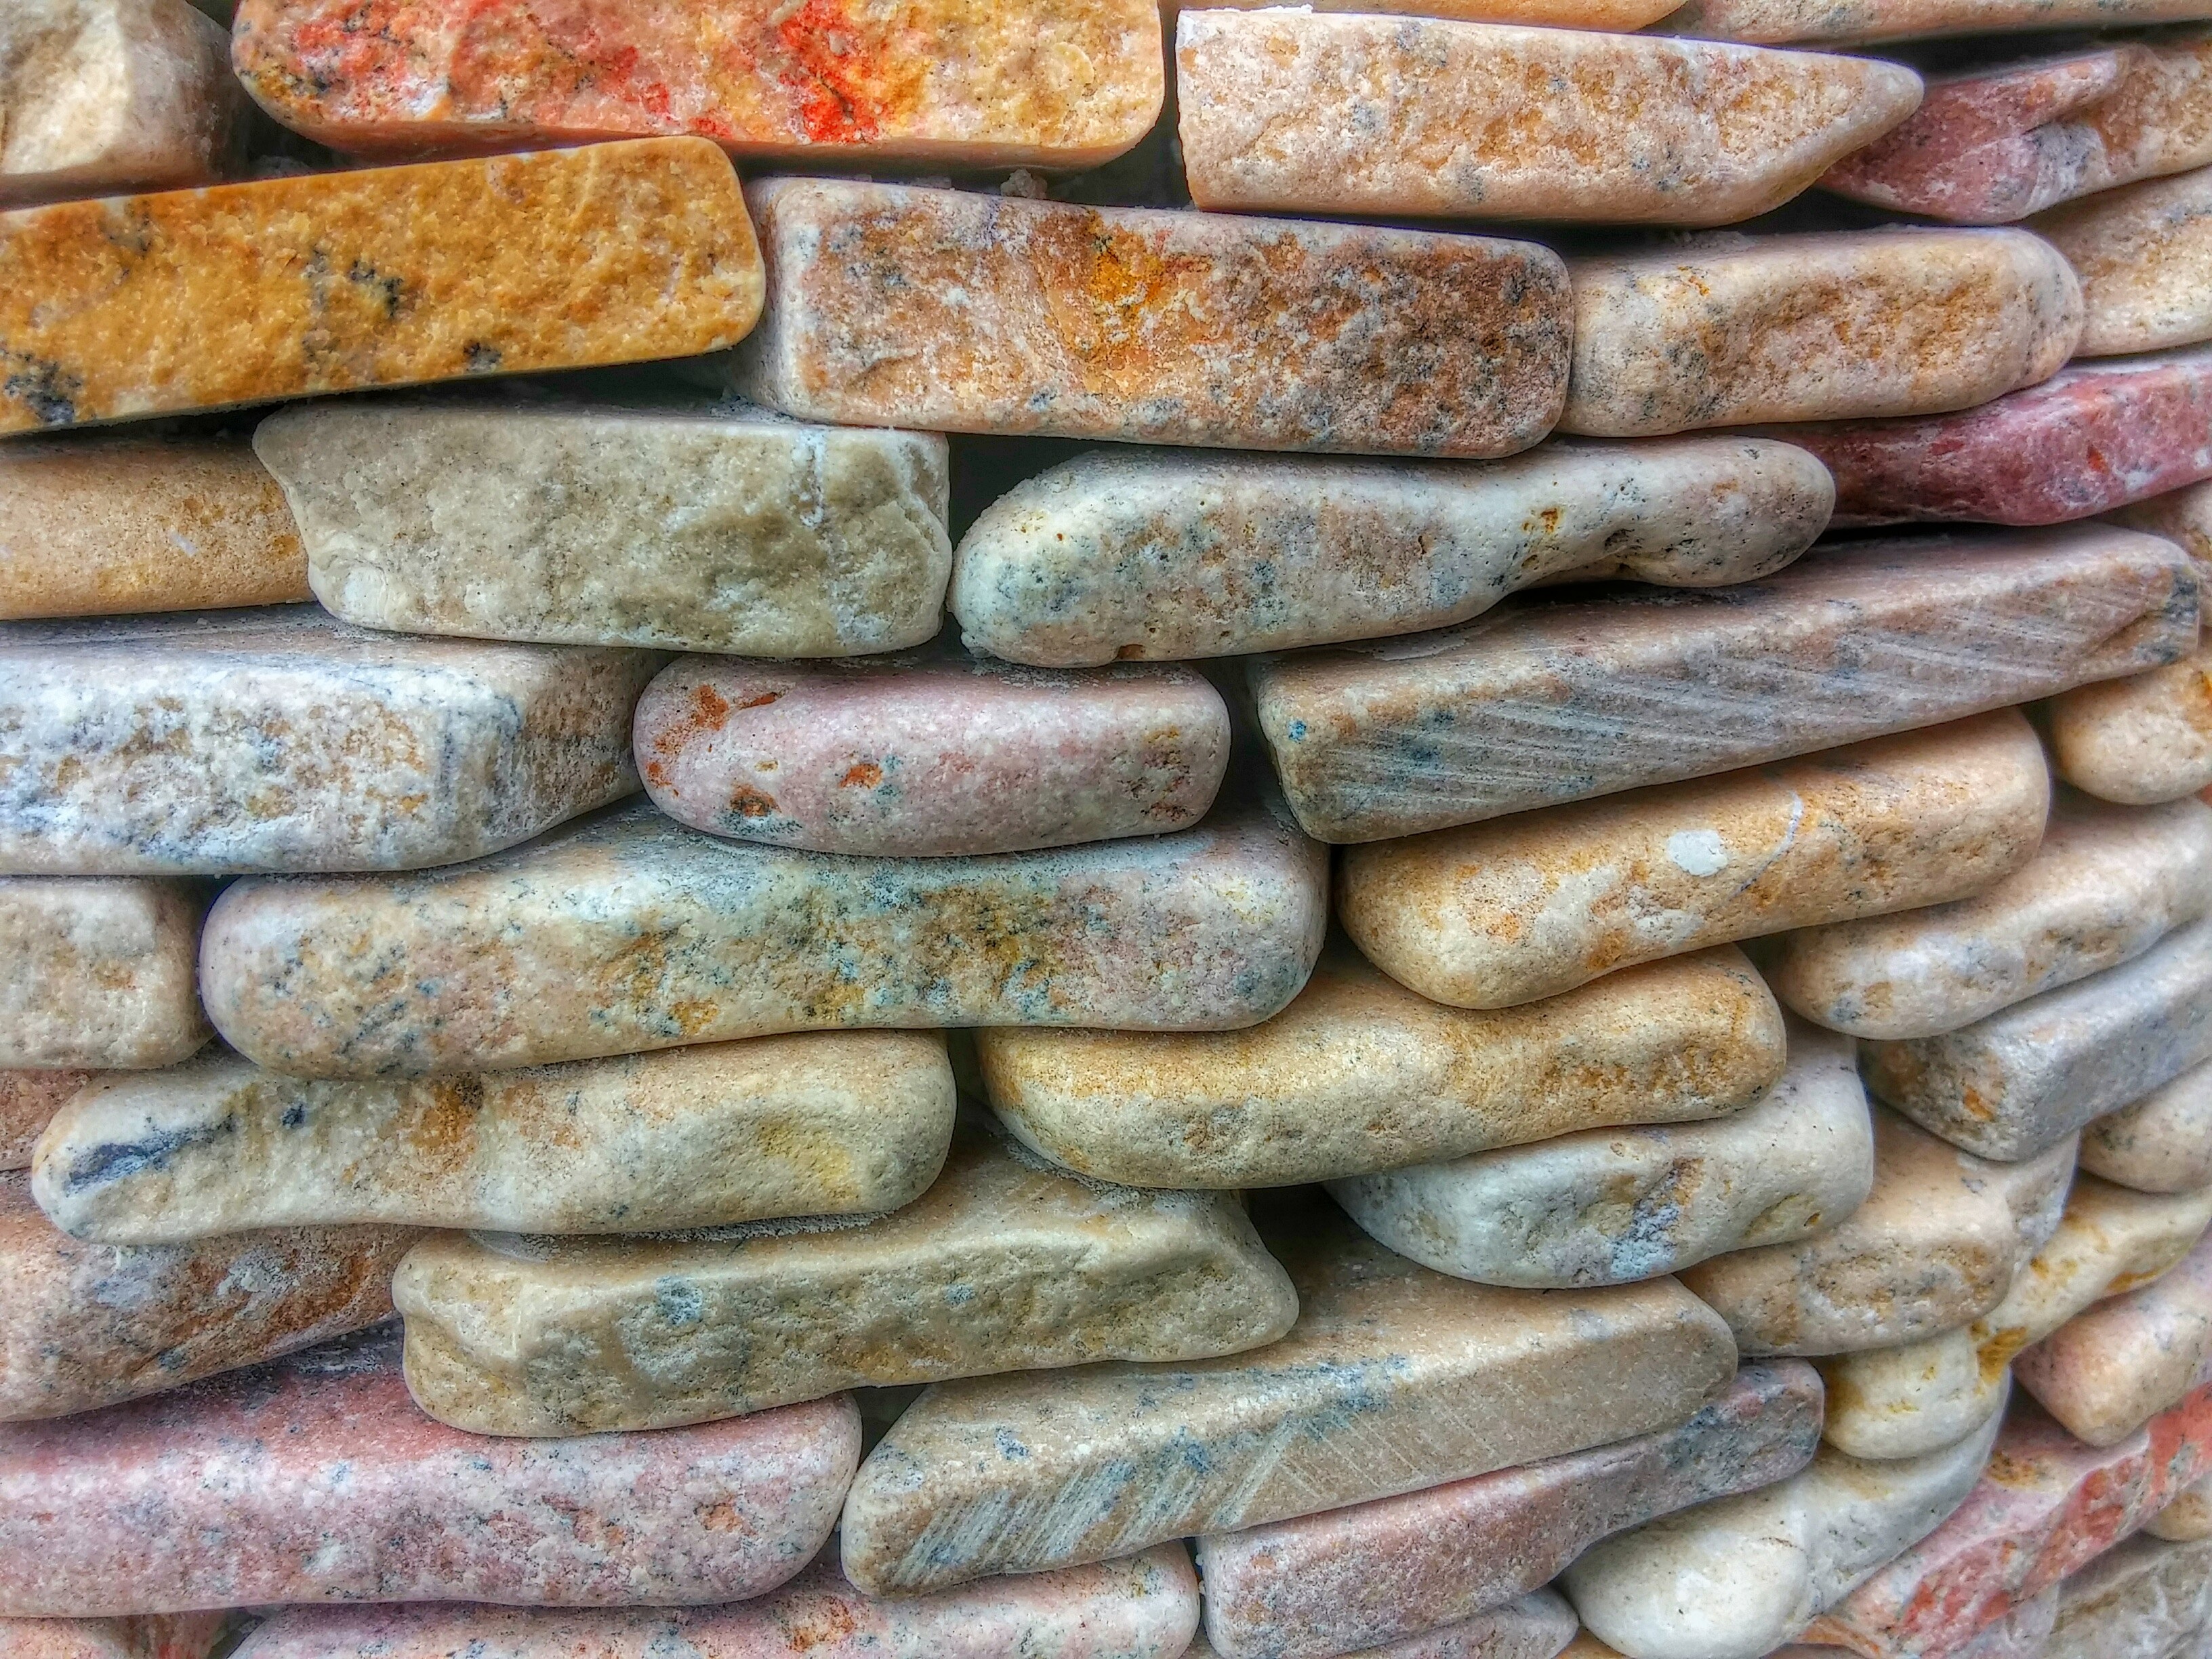
rock, wood, stone, rustic, formation, pebble, italy, stone wall, material, pebbles, layers